Hai'er Road station

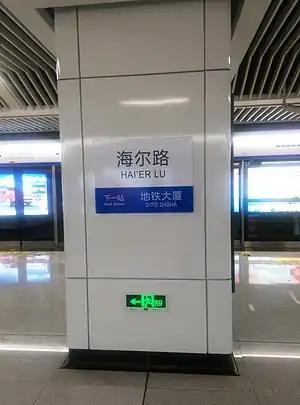

Hai'er Road is a station of the Qingdao Metro on Line 3, which opened on 16 December 2015. The station is near the headquarters of Haier.